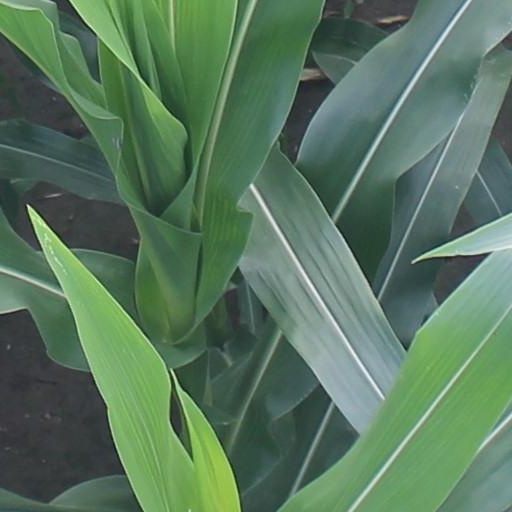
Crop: maize; corn